Evan Shanks

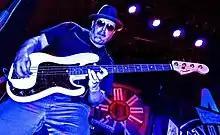
Evan Shanks, Symbol Six

Evan Shanks (born October 10, 1964) is an American rock bassist for Symbol Six and Entropy.